Minori Chihara

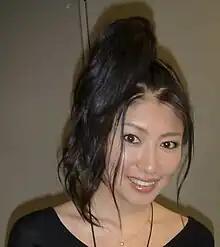
Chihara after Animelo Summer Live – Rainbow concert on August 27, 2011

is a Japanese voice actress and singer who has had roles in several anime series. She is well known for her voice role as Yuki Nagato in "The Melancholy of Haruhi Suzumiya" and Leon in "The iDOLM@STER", while in her musical career, she has been signed under King Records and Lantis. She was born in the city of Utsunomiya, Tochigi and was raised in Saitama. She was affiliated with the talent agency HoriPro International.